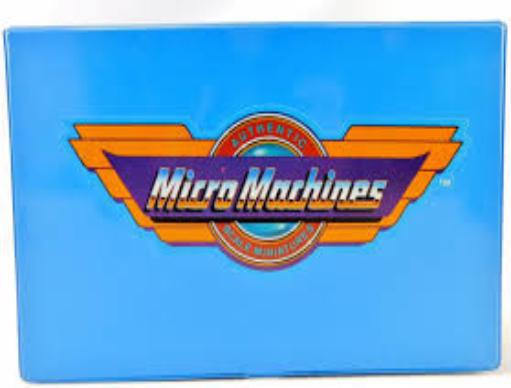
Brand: micro machines
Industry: Leisure